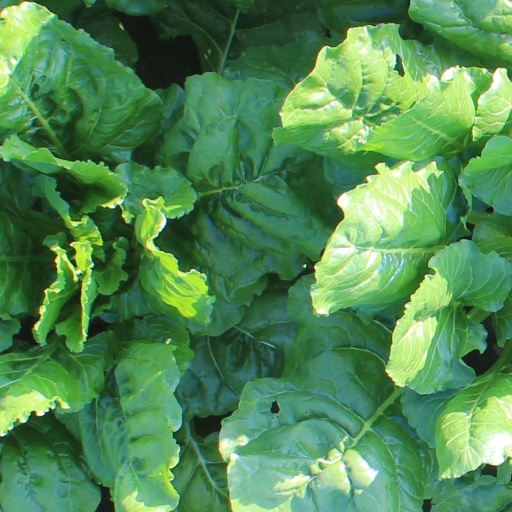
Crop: sugar beet